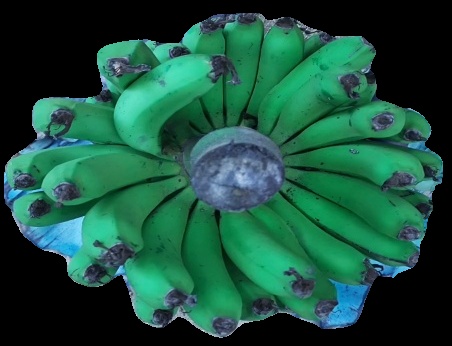
Variety: pachbale
Grade: grade2